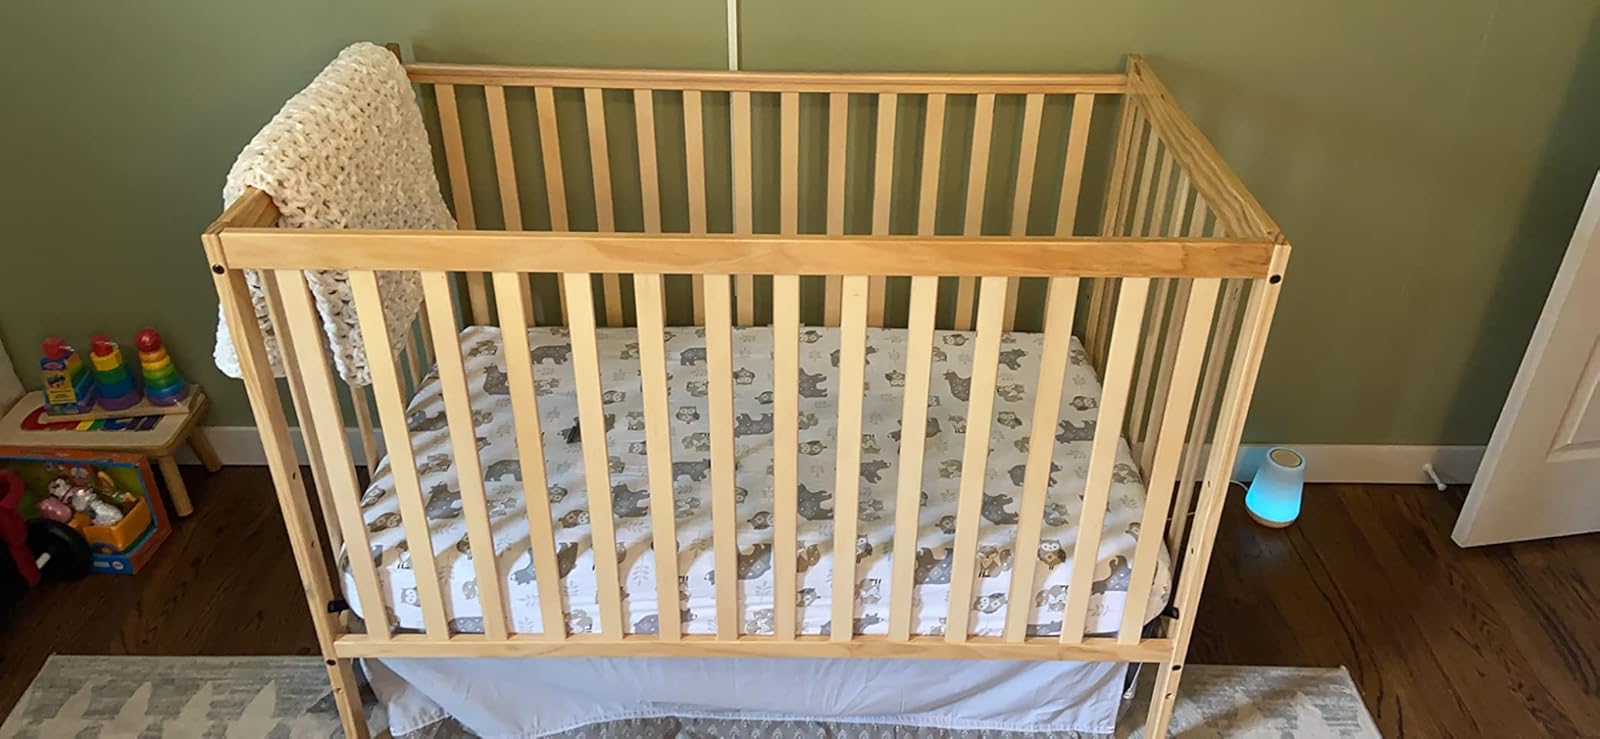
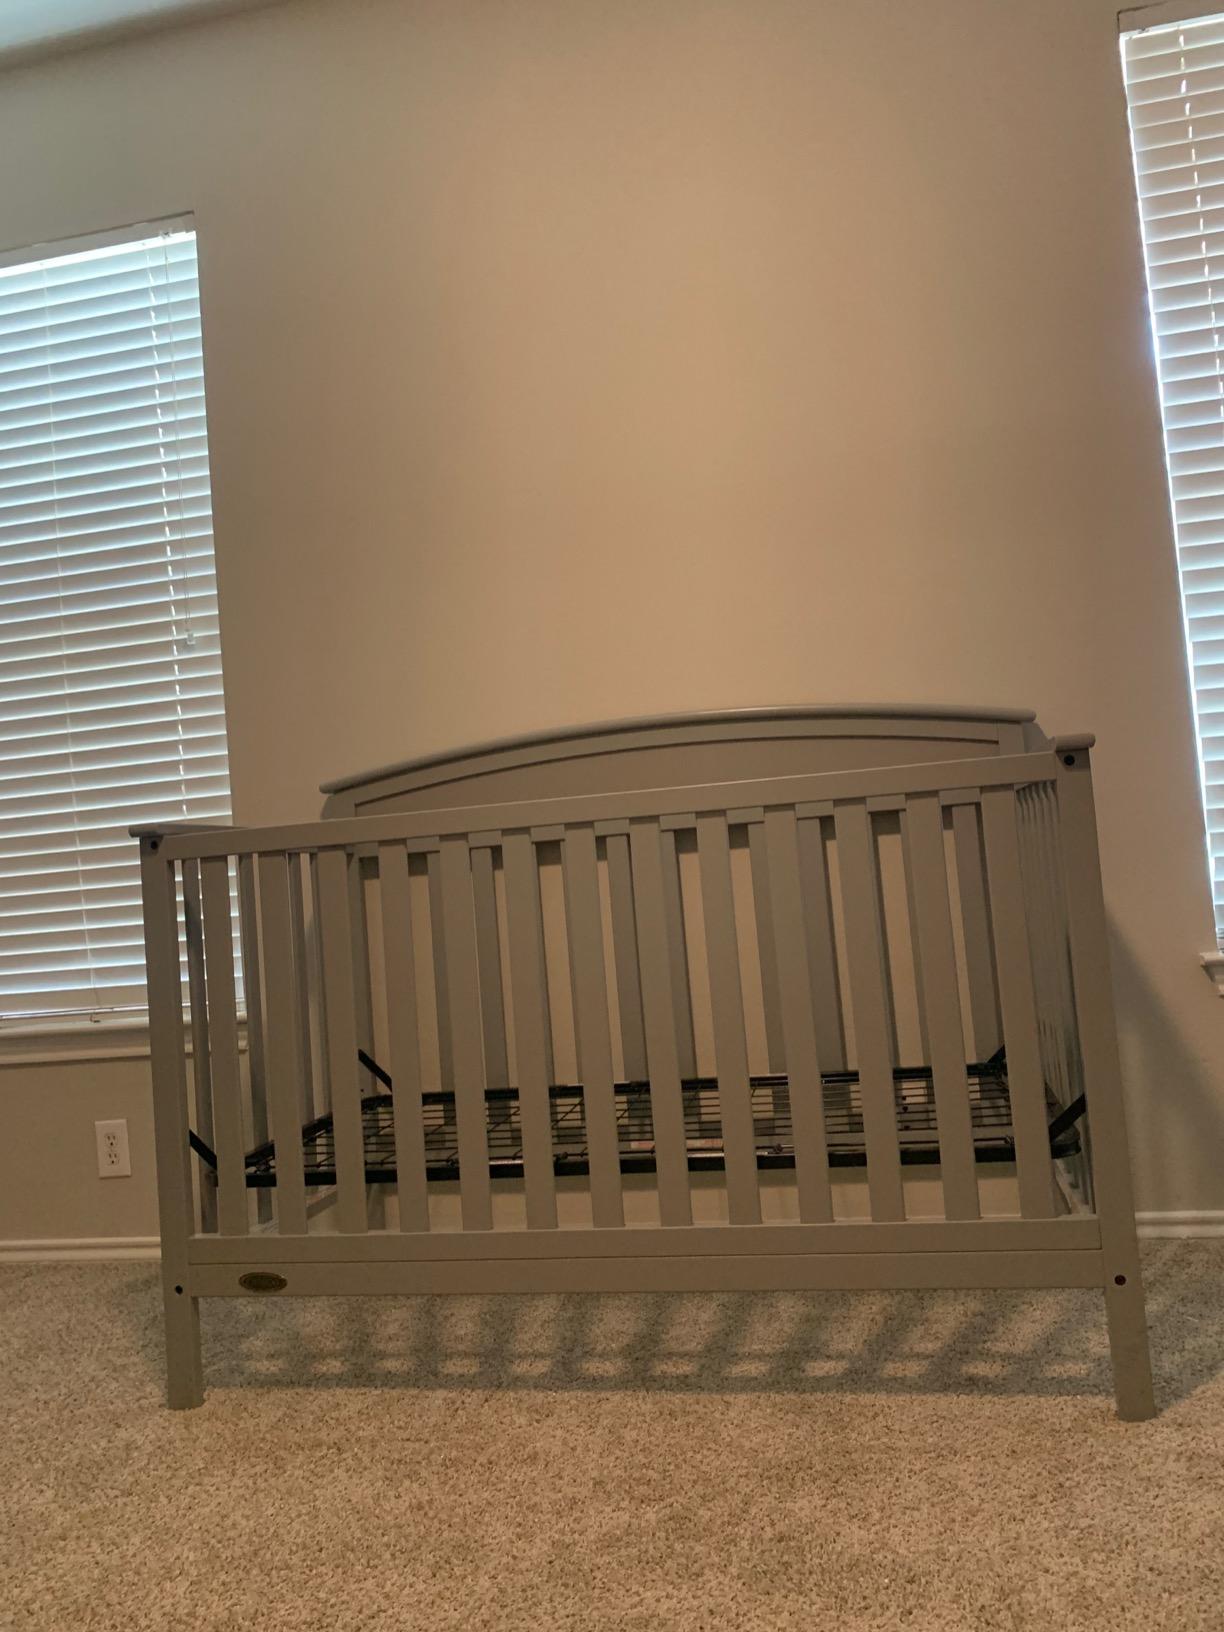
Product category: products_crib
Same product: no